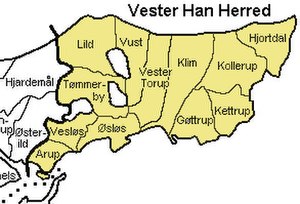
Han Herred
Vester Han Herred
Han Herred var et herred i området mellem Thy og Vendsyssel på den Nørrejyske Ø.